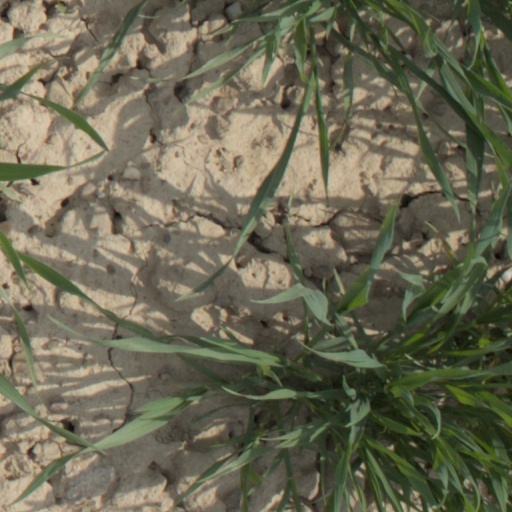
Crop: wheat